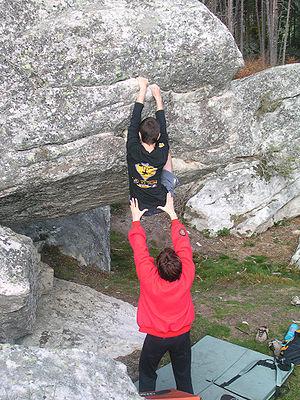
escalade sur bloc